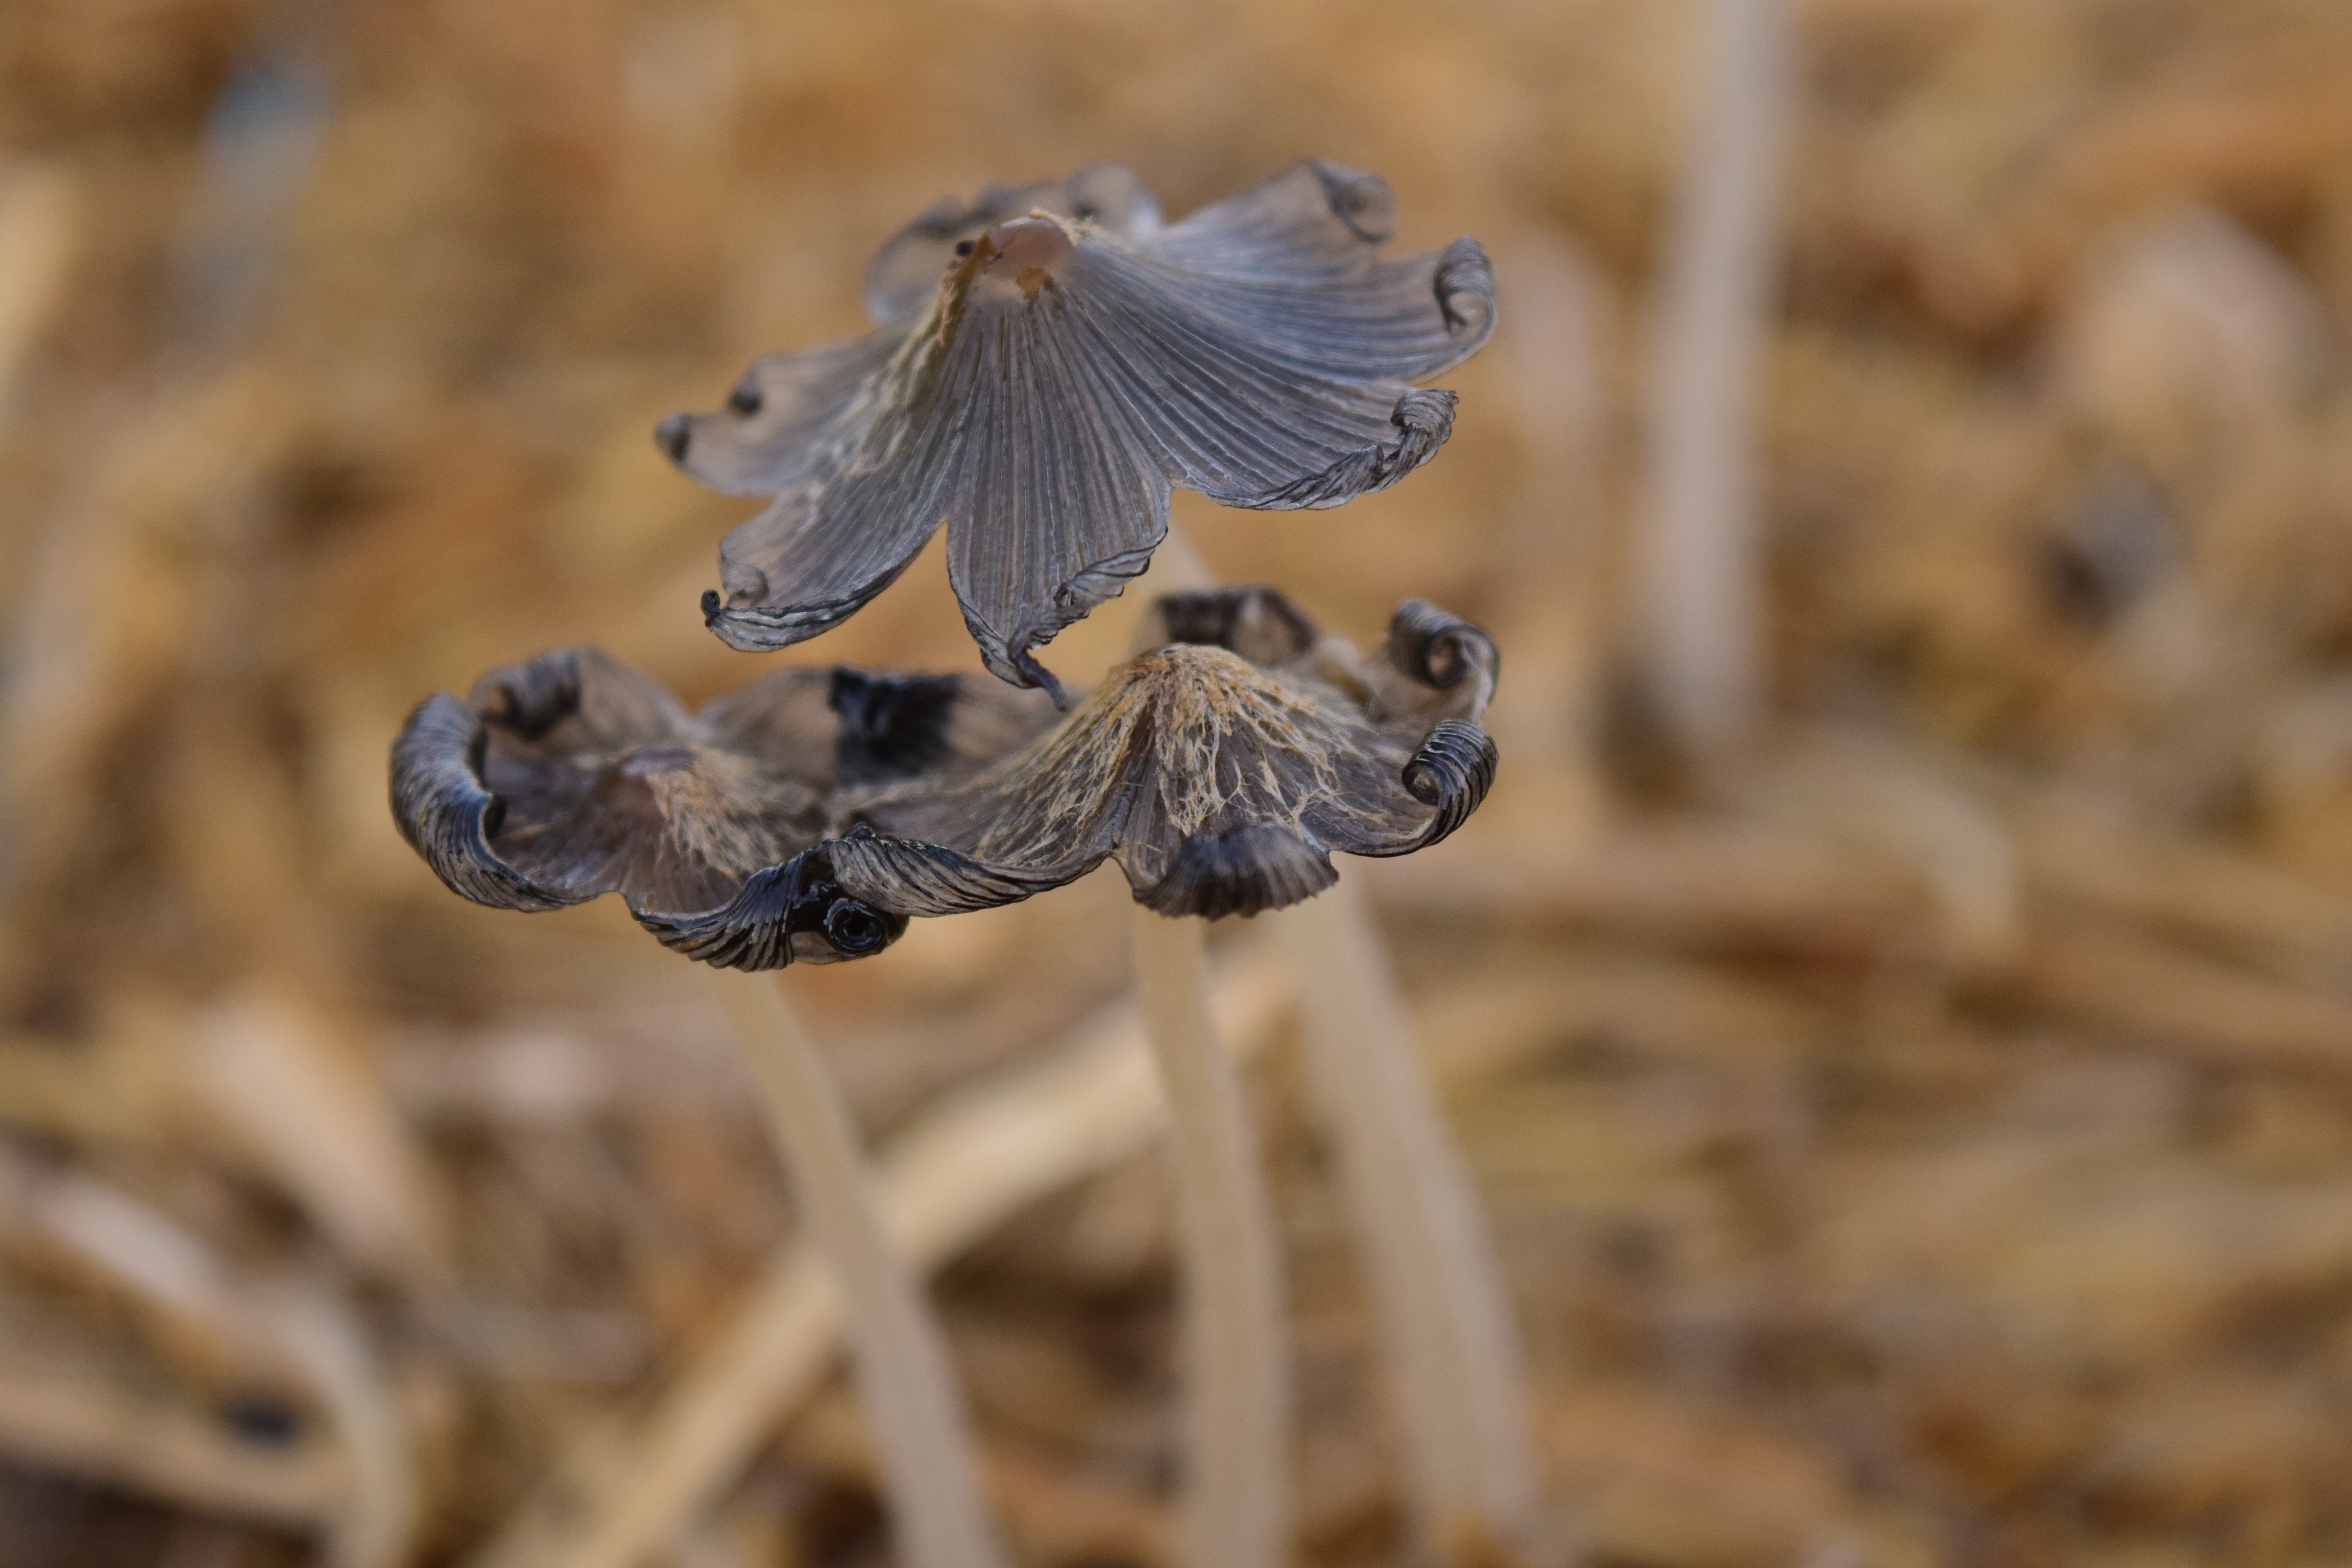
nature, plant, photography, leaf, flower, wildlife, small, autumn, brown, close, flora, fauna, close up, mushrooms, mini, moisture, macro photography, small mushroom, flowering plant, mushroom on haystack, grass family